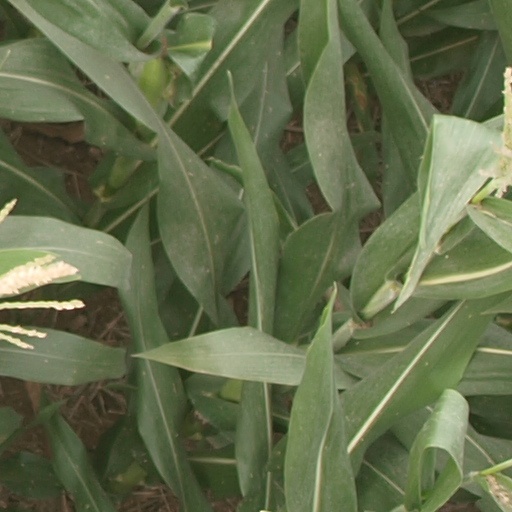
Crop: maize; corn